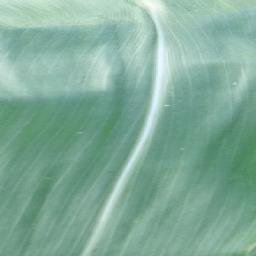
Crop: corn
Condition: (maize)_healthy